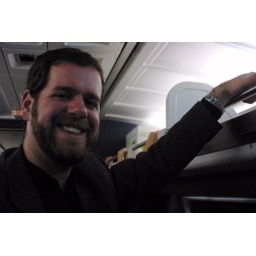
Justin waiting for a drink in the dining car on the Amtrak train to Washington DC.